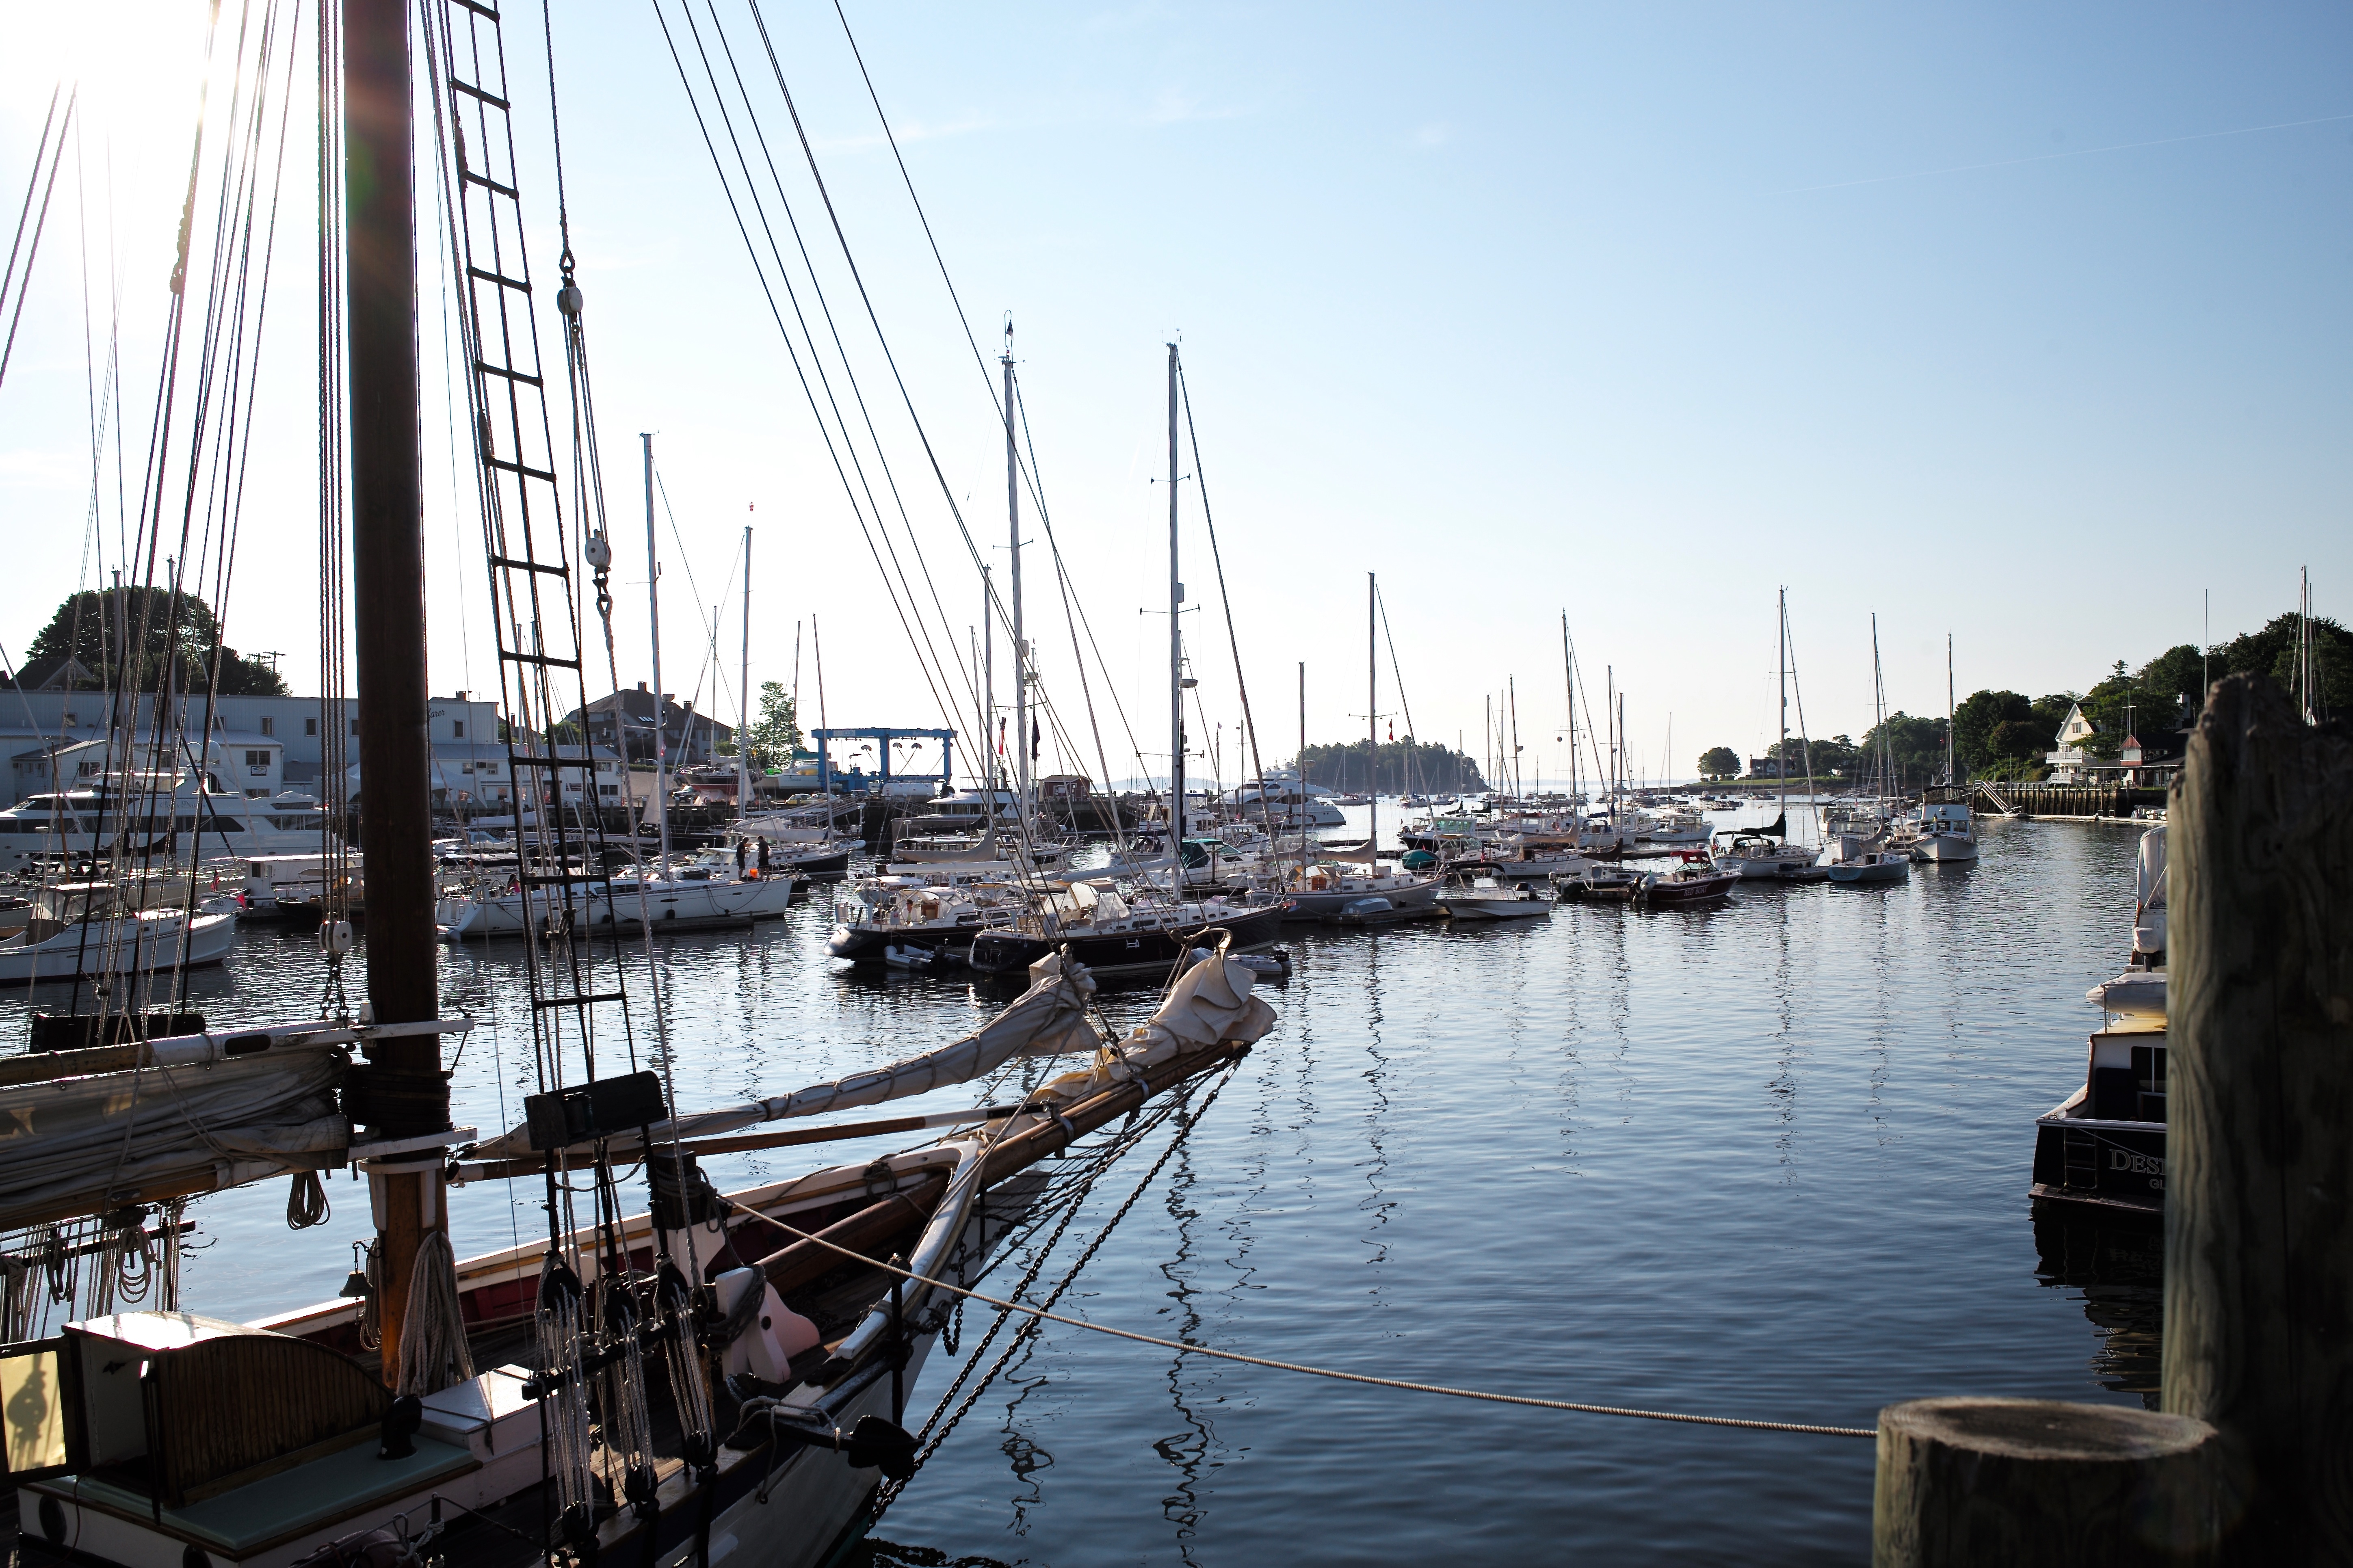
sea, coast, dock, sky, sun, boat, morning, summer, travel, clear, vehicle, mast, sailing, usa, bay, harbor, marina, port, sunburst, waterway, m, nautical, boats, sail, marine, 28, channel, f2, maritime, leica, 240, summilux, summicron, maine, yachts, camden, asph, newengland, sailboats, penobscot